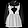
Label: Shirt